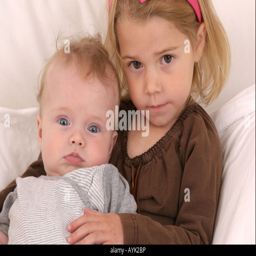
portrait of a baby boy and older sister